Charles King House

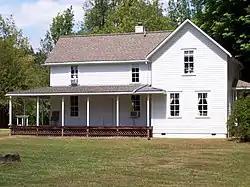
The King House in 2009

The Charles King House is a historic residence near Philomath, Oregon, United States.